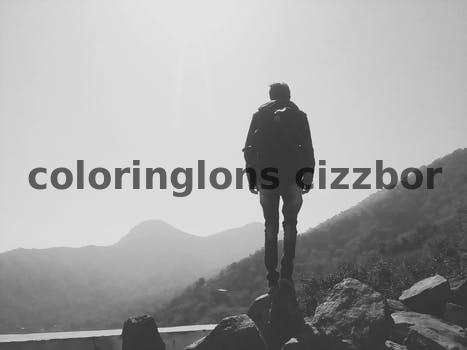
Label: Watermark